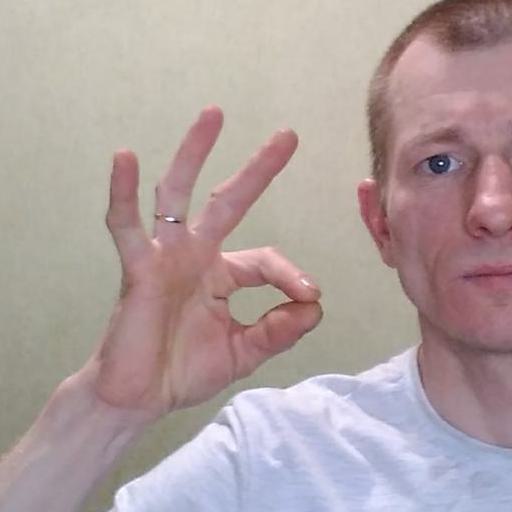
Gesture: ok